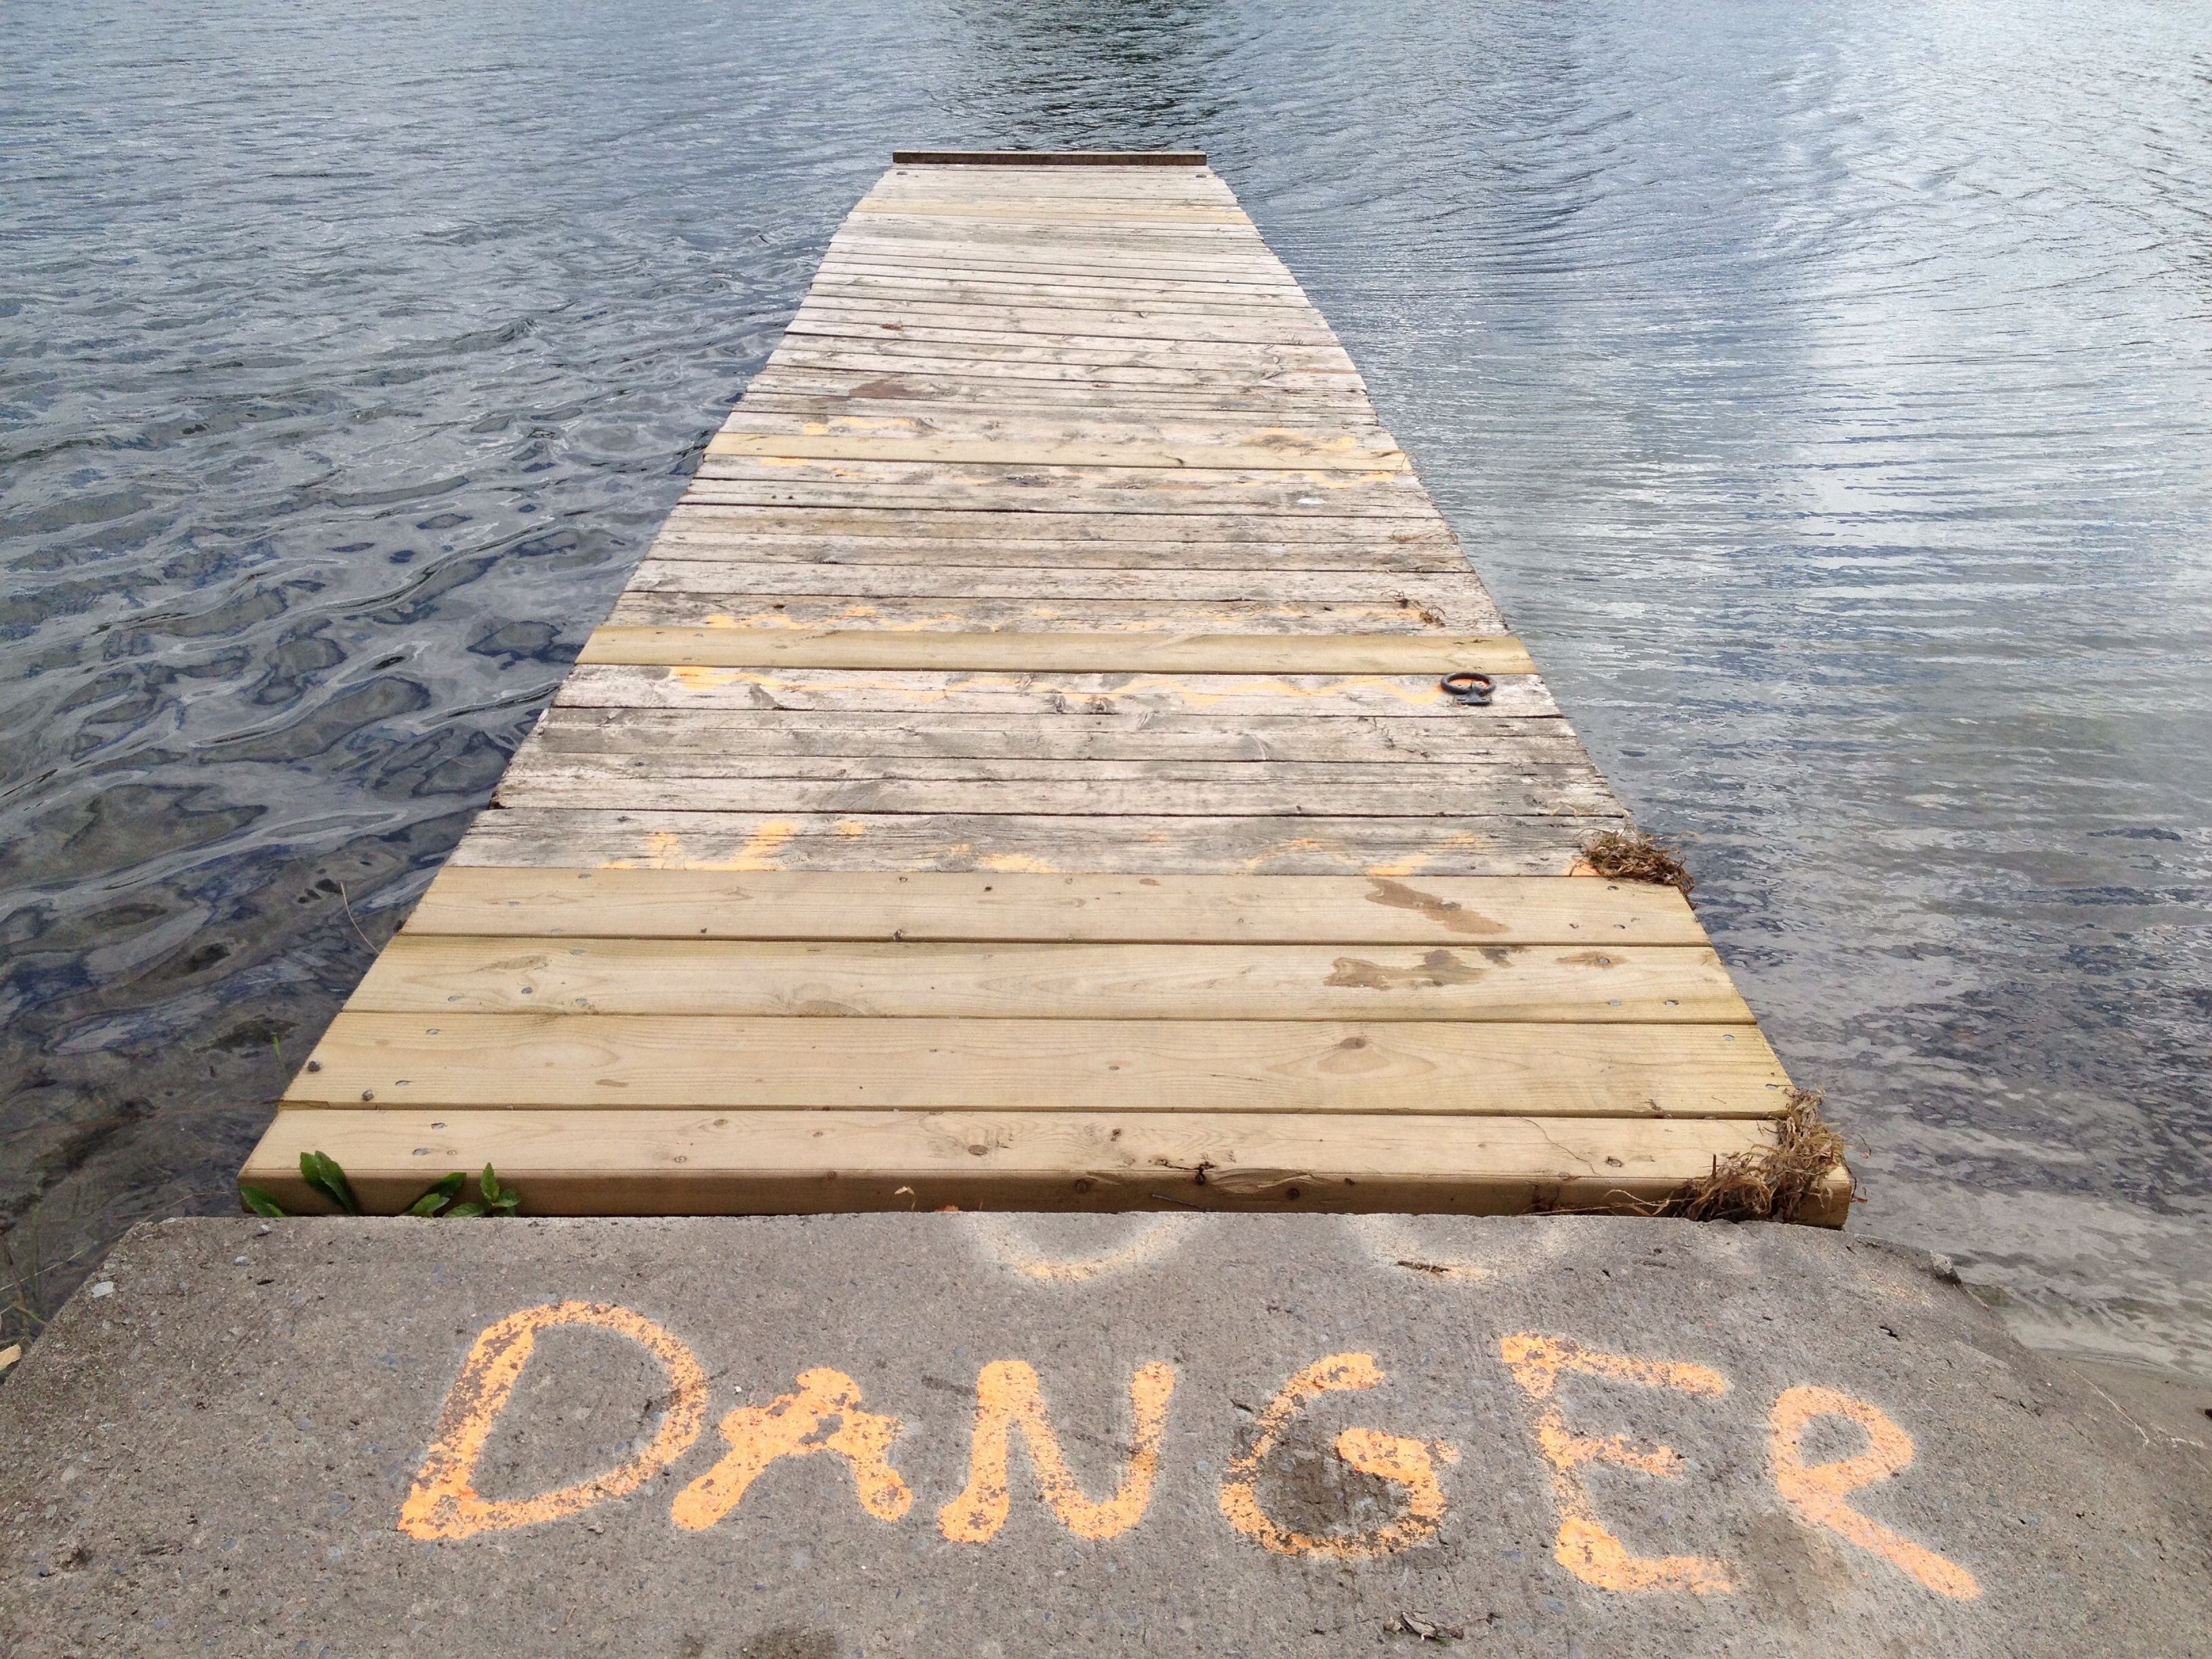
sand, dock, boardwalk, wood, road, sidewalk, floor, roof, asphalt, walkway, flooring, road surface, nonbuilding structure, outdoor structure